Hakone-Yumoto Station

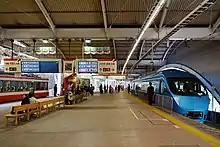
The platforms in December 2016

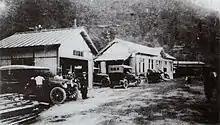
Hakone-Yumoto Station in 1919

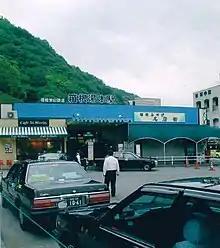
The station forecourt in 2004 before remodelling

Hakone-Yumoto station opened on 1 October 1888, as "Odawara Horse-drawn Railway" terminal "Yumoto Station", from Kōzu Station (on the Tokaido Main Line), via Odawara Station. On June 1, 1919, a new electrified funicular railway was opened from Hakone-Yumoto to , and the Hakone Tozan Railway (founded 1928) converted the Odawawa to Hakone-Yumoto tram line to a railway in 1935.